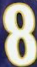
Number: 8